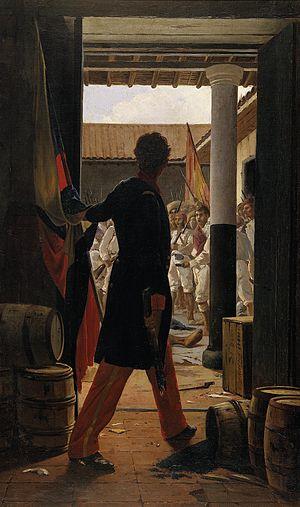
"Juan Lovera : ""Autoportrait"" et ""La Divina Pastora""
Le patriotisme désigne le dévouement d'un individu envers le pays qu'il reconnaît comme étant sa patrie.